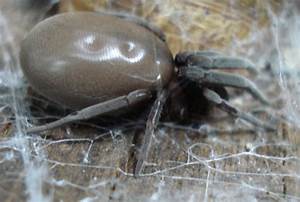
Label: ragno